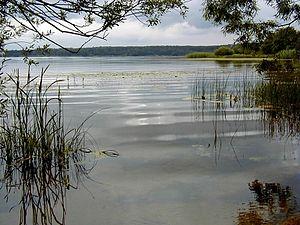
Le lac Mazais Baltezers est un lac de Lettonie situé sur le territoire d'Ādažu novads dans le sud-est de la Vidzeme. Sur ses bords se trouvent les localités de Baltezers et d'Alderi.